Mana, New Zealand

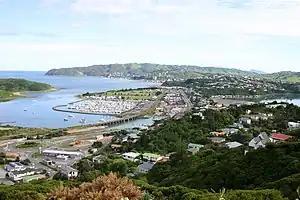

Mana is a locality of Porirua City in New Zealand, part of the Suburb of Paremata. It is a narrow isthmus bounded to the west by the entrance to Porirua Harbour, and to the east by the Pauatahanui inlet of the Porirua Harbour. Mana Island lies about three kilometres west of the isthmus.